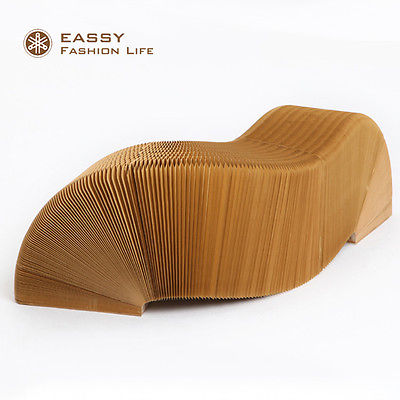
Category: sofa